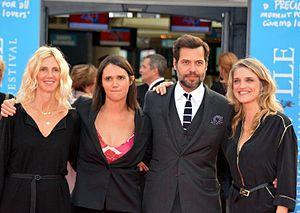
L'équipe du film ""Elle l'adore"" au festival de Deauville. De gauche à droite
Elle l'adore est une comédie dramatique française écrite et réalisée par Jeanne Herry, sortie en 2014.